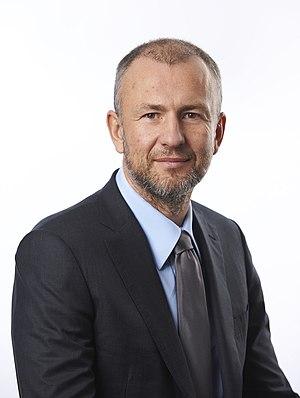
Andreï Melnitchenko, né le 8 mars 1972 à Gomel, en Biélorussie, est un homme d'affaires et milliardaire russe.